Macalester College

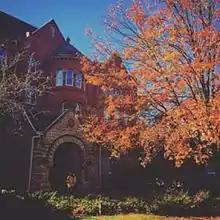
Old Main Building at Macalester College in fall

Macalester has 188 full-time faculty, 94% of whom have a doctorate or the highest degree in their field. Twenty-nine percent of faculty are international or U.S. citizens of color. The student-faculty ratio is 10:1 and the average class size 17.